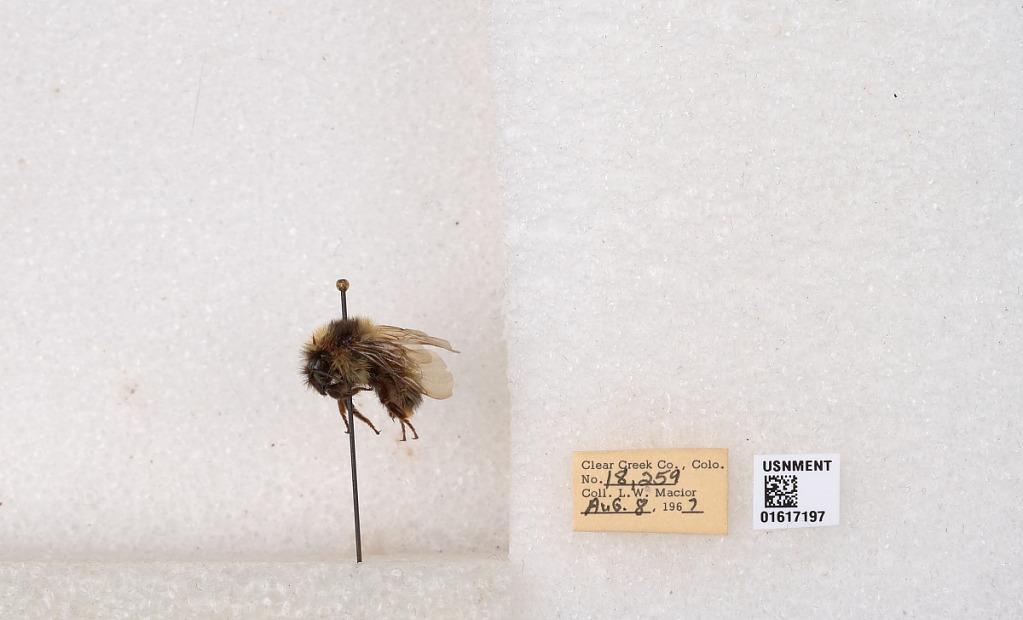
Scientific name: Bombus kirbyellus
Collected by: L. Macior
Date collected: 1967-8-8
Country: United States
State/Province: Colorado
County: Clear Creek
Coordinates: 39.6891, -105.644